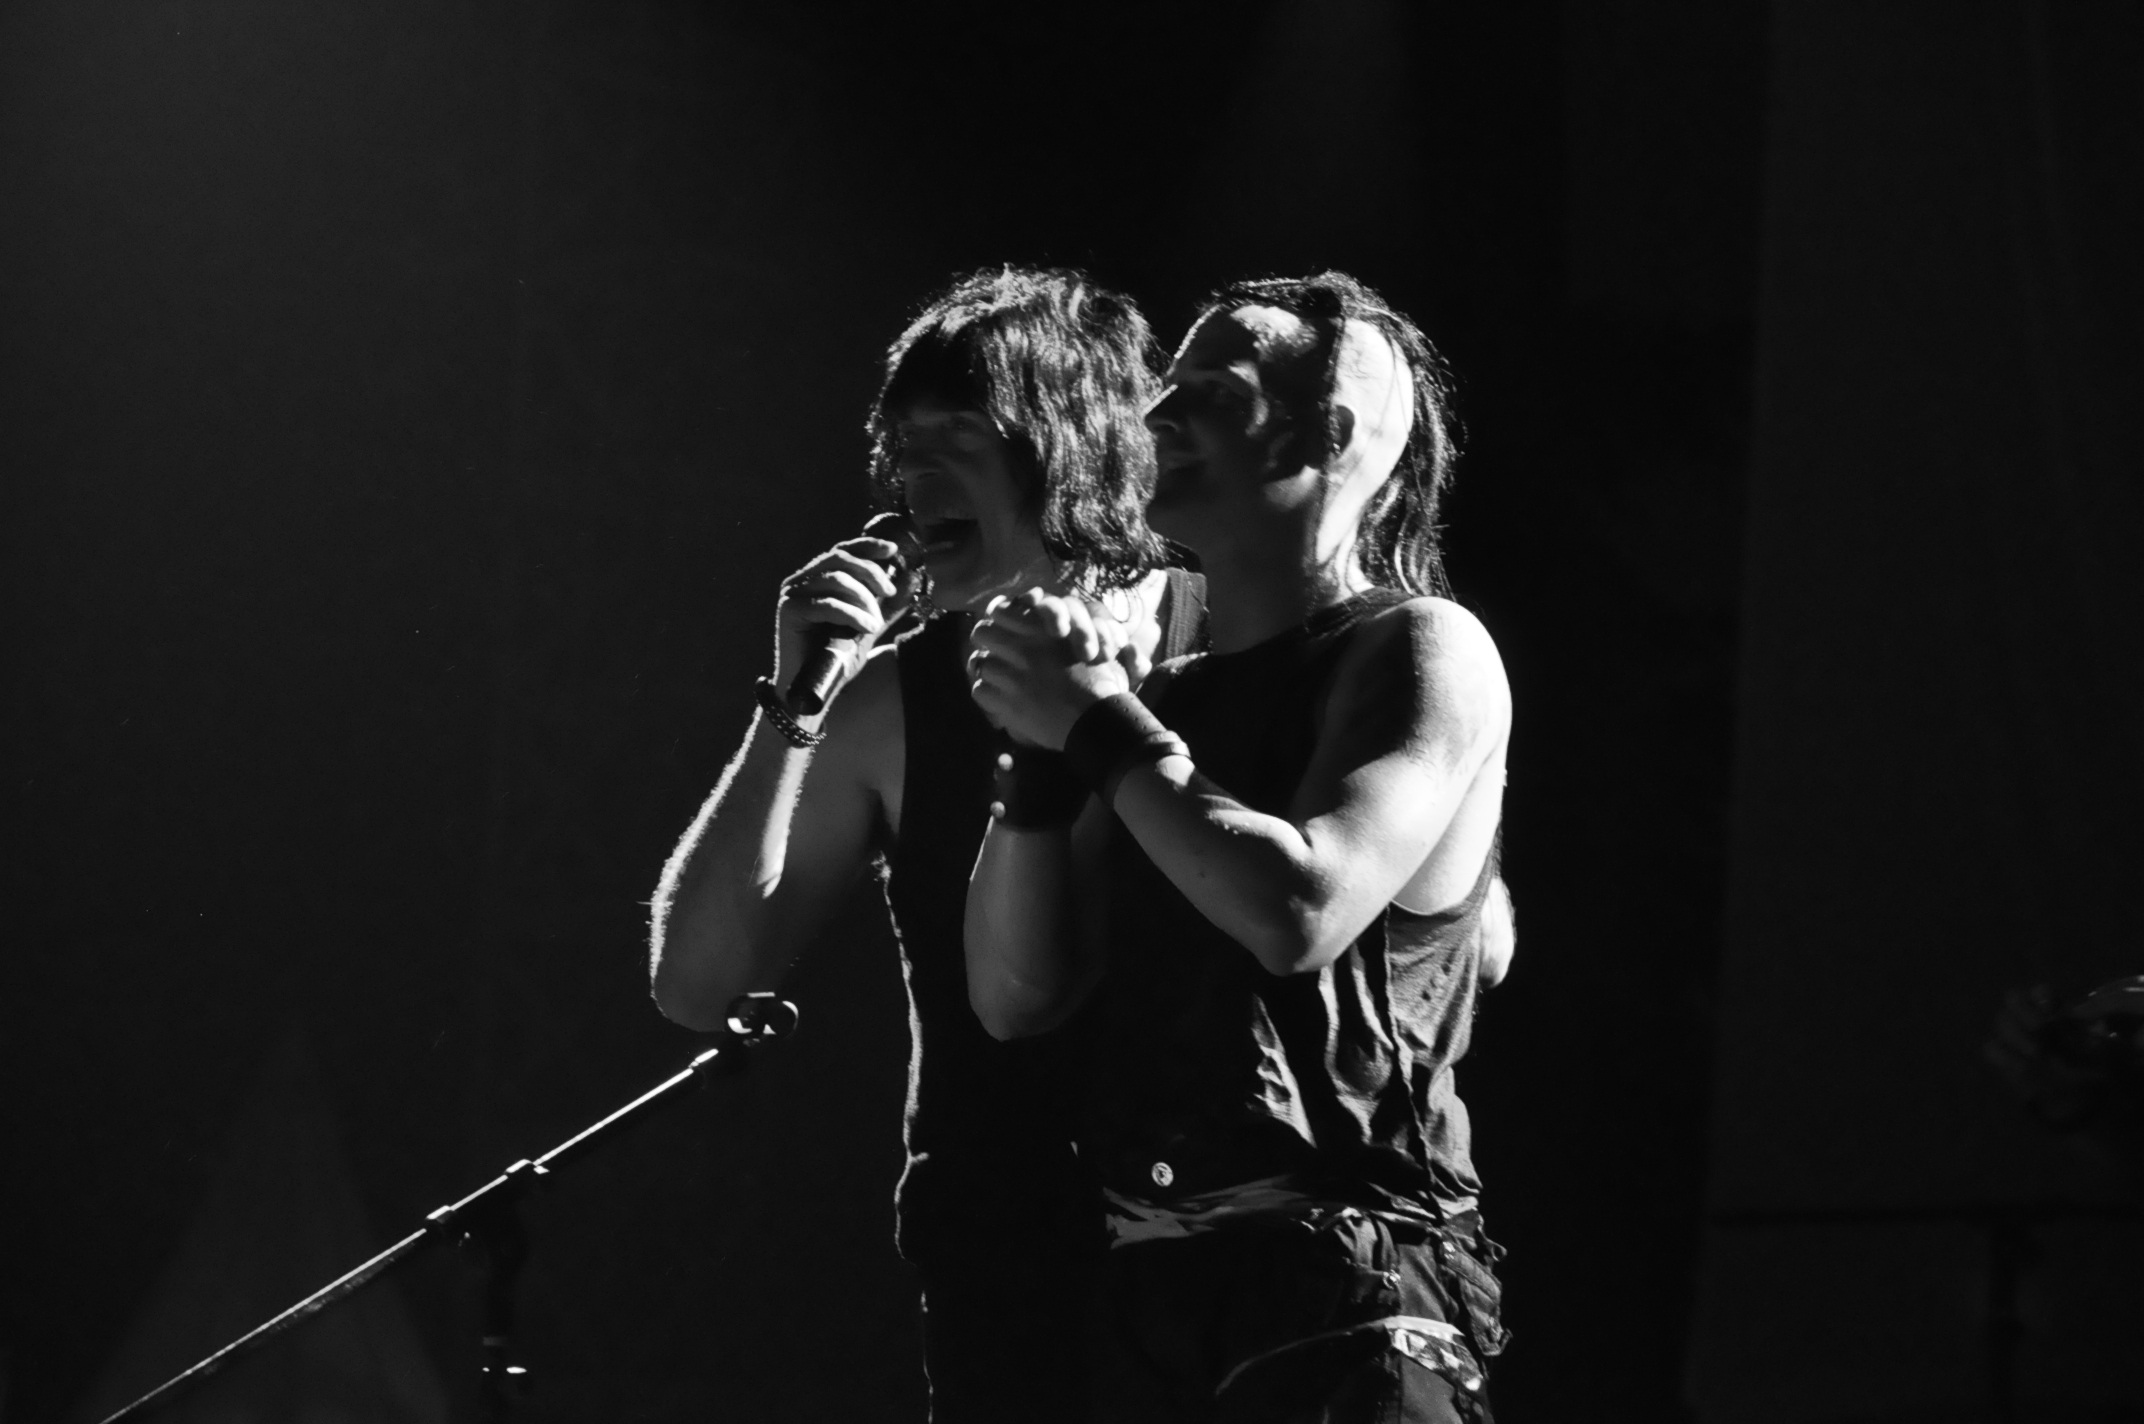
music, black and white, concert, musician, black, monochrome, performance art, stage, performance, bassist, singing, guitarist, indonesia, entertainment, ramones, performing arts, misfits, monochrome photography, human action, markyramone, michalegraves, heyho